Seal of the vice president of the United States

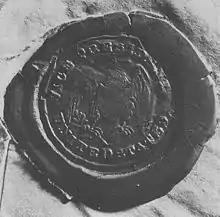
1850 impression of the vice president's seal

The earliest known reference to a vice presidential seal was in a November 6, 1846 letter from the chief clerk of the United States Senate, William Hickey, to a Maryland seal engraver named Edward Stabler (who had made many seals for the government, and would make one for the president a few years later). The letter also indicates that the vice presidential seal was not new at the time.